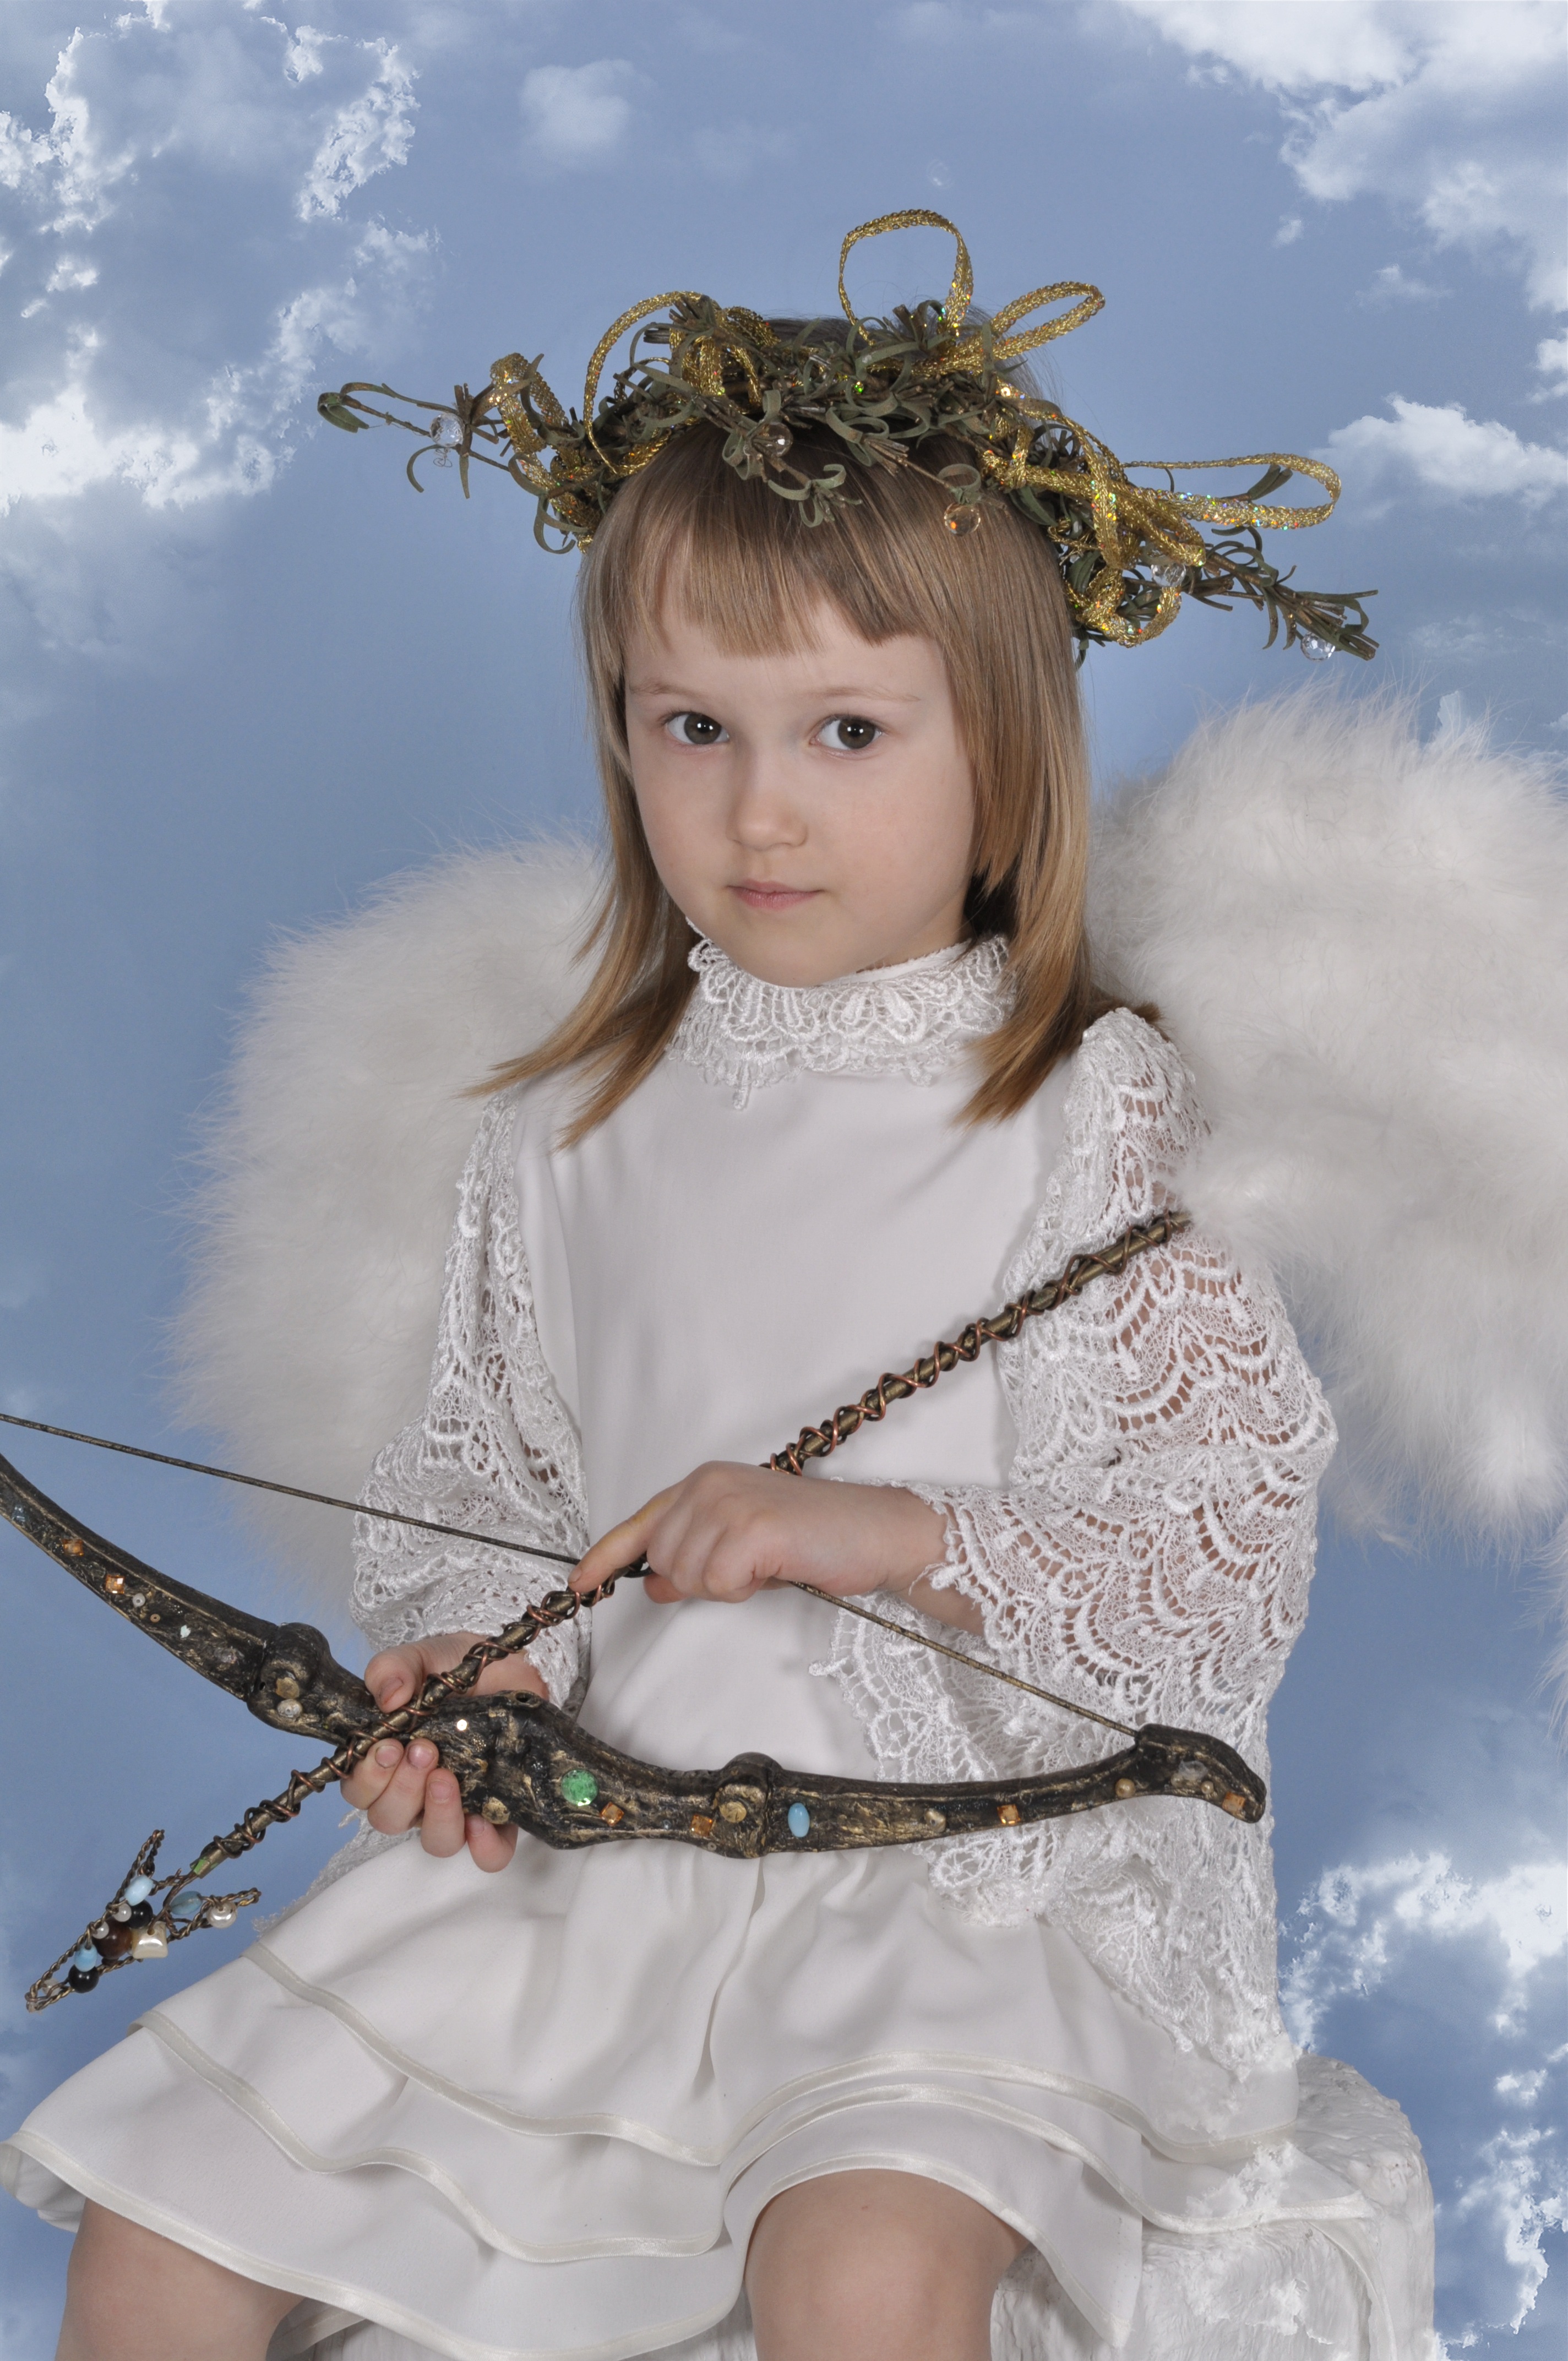
person, girl, spring, clothing, lady, baby, valentine, cupid, costume, anime, photo shoot, 14 february, agelo ek